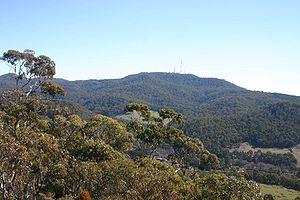
Le mont Canobolas est le plus haut sommet du centre-ouest de la Nouvelle-Galles du Sud en Australie. C'est un sommet d'origine volcanique situé à 14 kilomètres au sud-ouest de la city d'Orange et à 250 kilomètres au nord de Sydney.
Les Plateaux centraux sont une région de Nouvelle-Galles du Sud en Australie située entre la région de Sydney et les versants et plaines du Centre-Ouest.